Elstree Studios

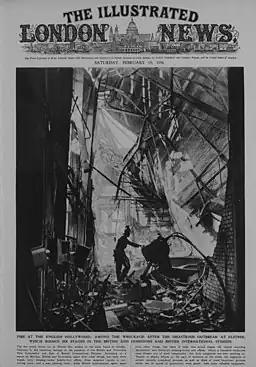
Fire destroys three stages of British and Dominions Studios. "The Illustrated London News" 15 February 1936

The studios were put up for sale in 1985. Acquired by the entertainment and property company Brent Walker part of the largely derelict backlot and their facilities were demolished and 19 acres were sold to Tesco plc to build their superstore.